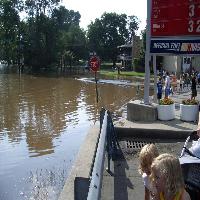
Weather: cloudy or overcast